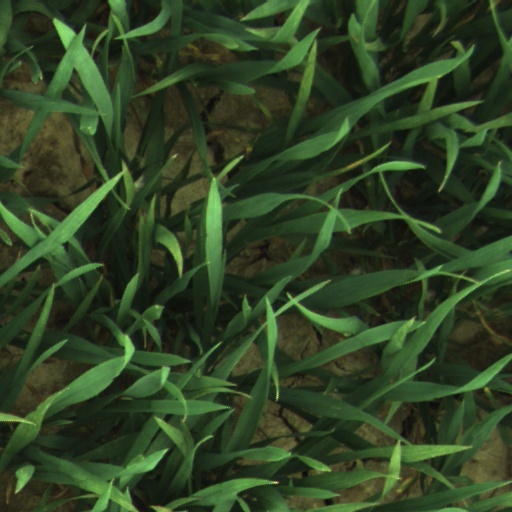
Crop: wheat